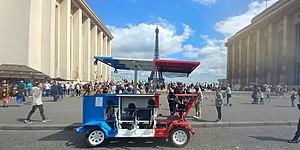
Balades insolites à vélo